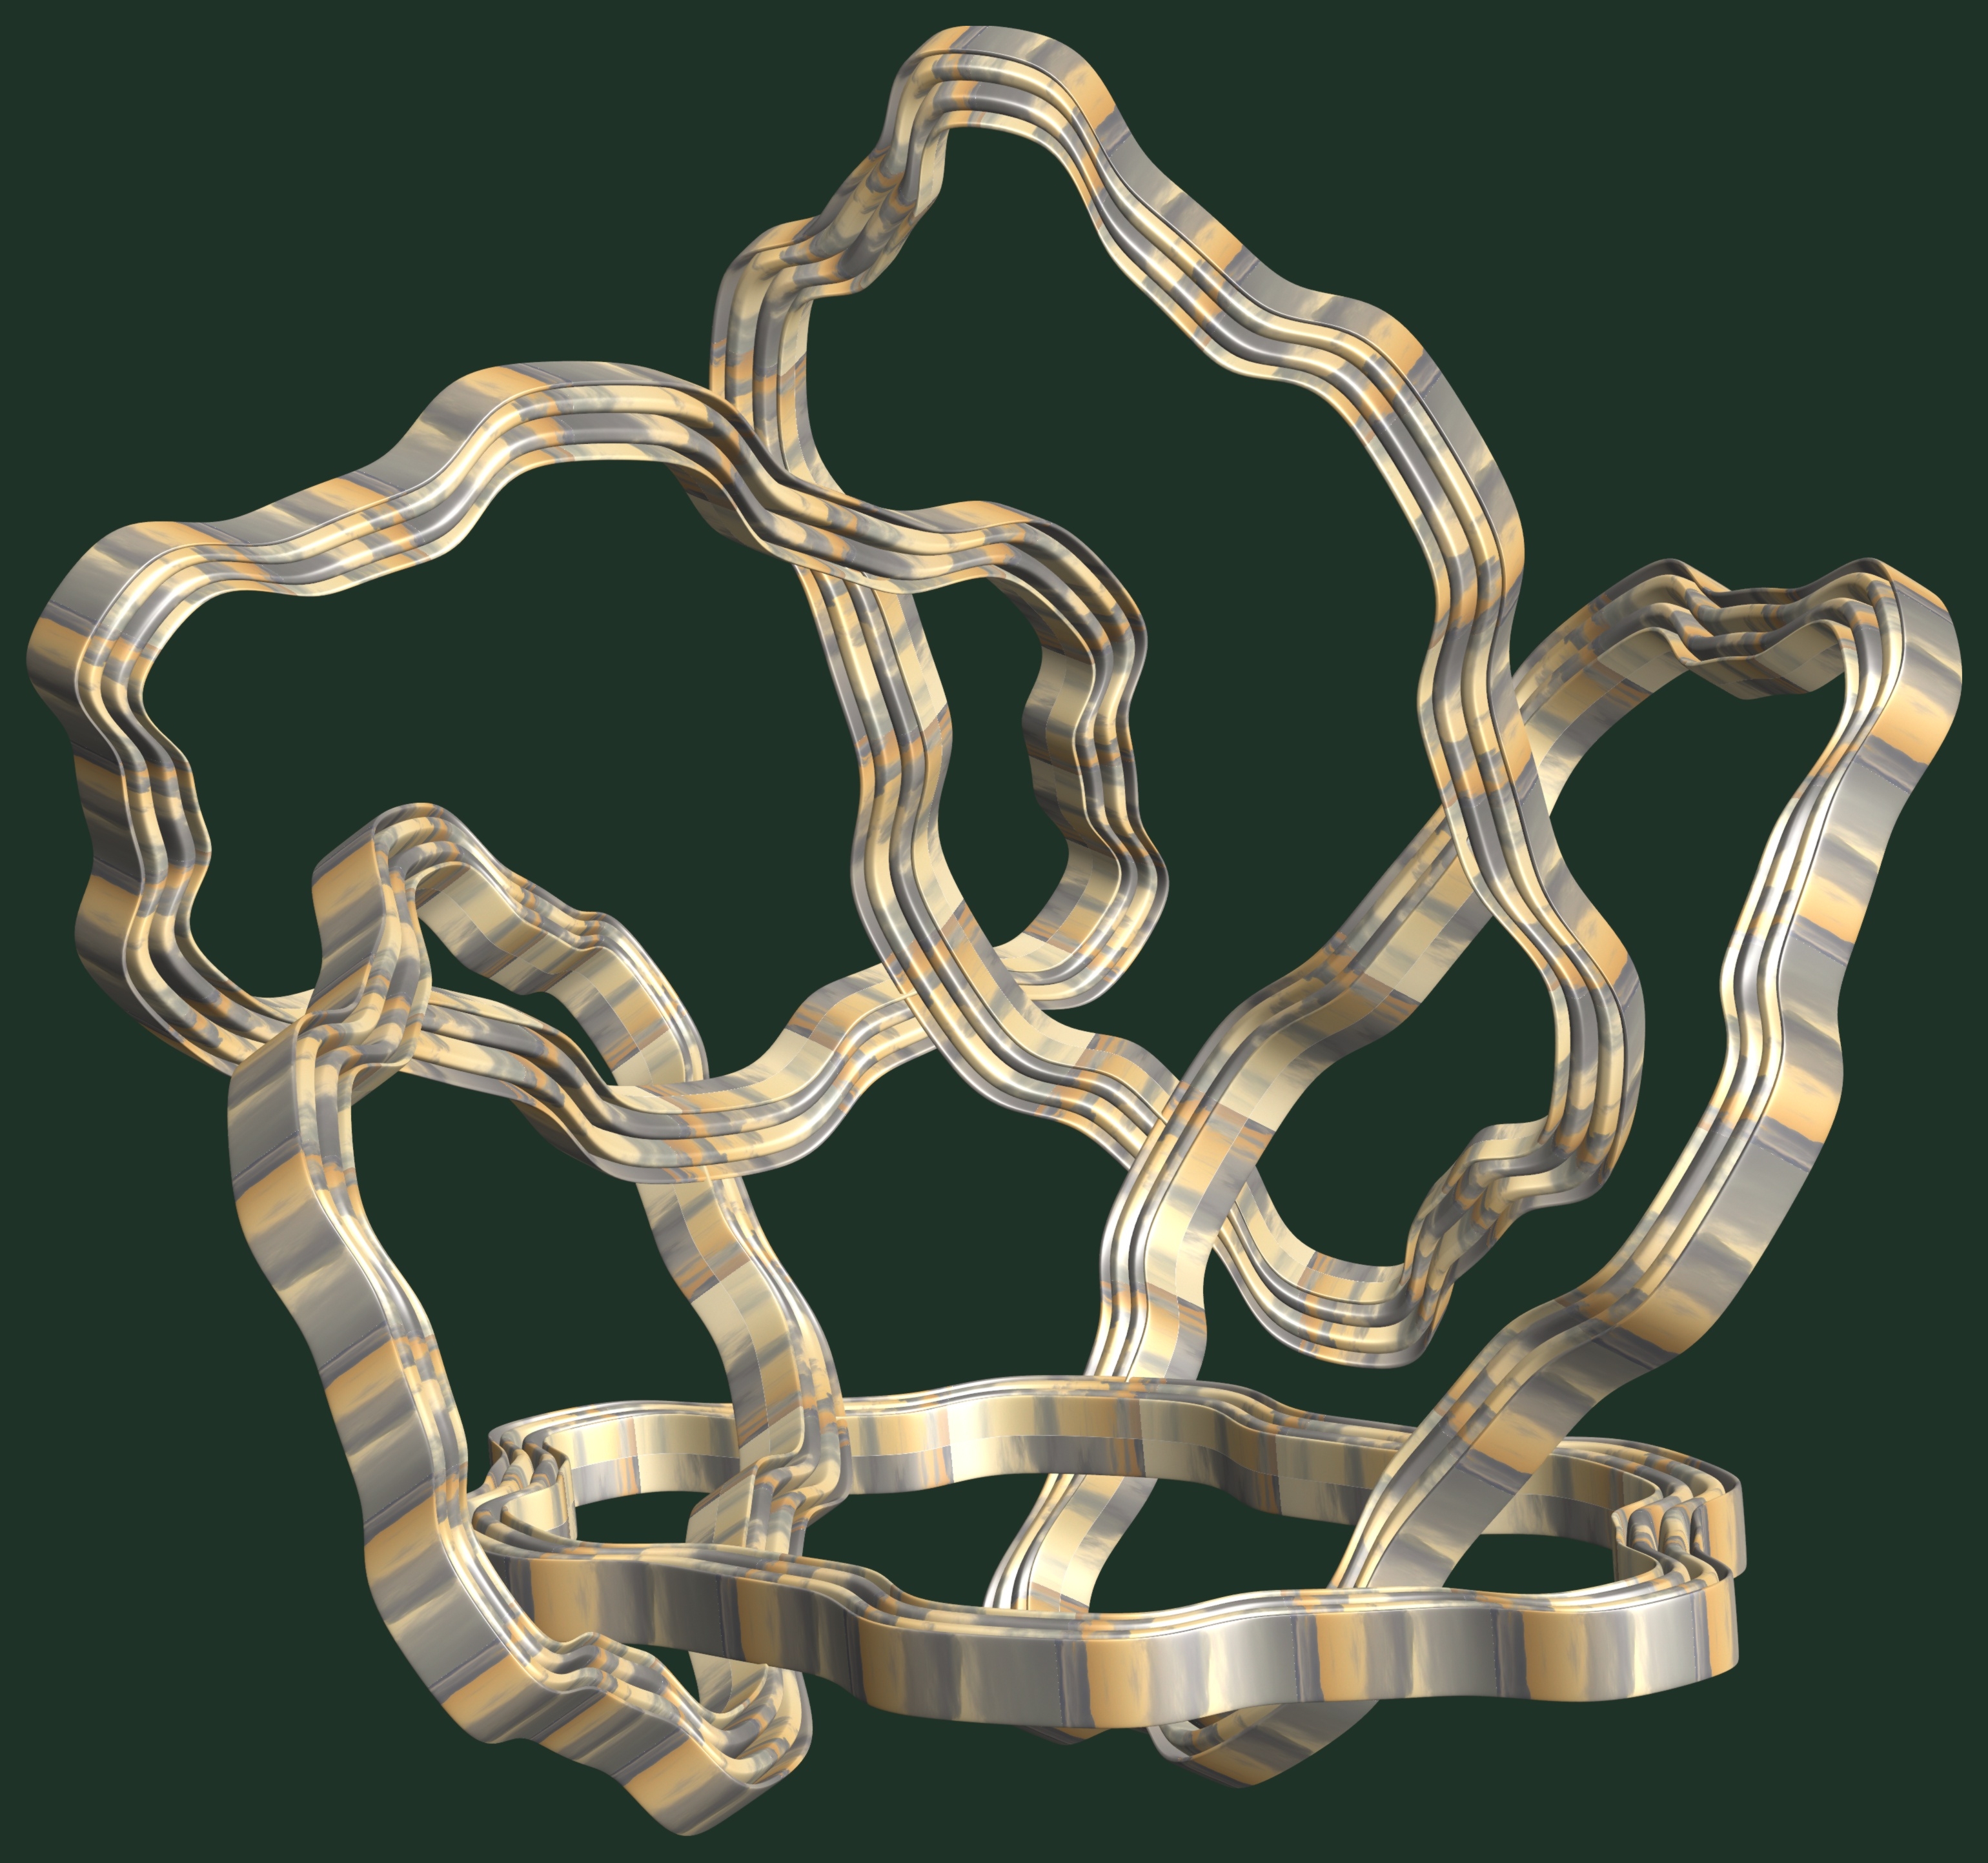
structure, texture, chain, pattern, metal, lighting, material, font, design, brass, symmetry, 3d, graphic, torus, mathematica, cg, parametricplot3d, code, program, algorithm, abstruct, mapping